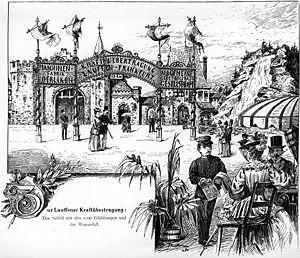
Allgemeine Elektricitäts-Gesellschaft était un fabricant allemand d'équipements électroniques et électriques grand public, de matériel roulant ferroviaire ainsi que de matériels spécialisés pour l'industrie et l'armée.